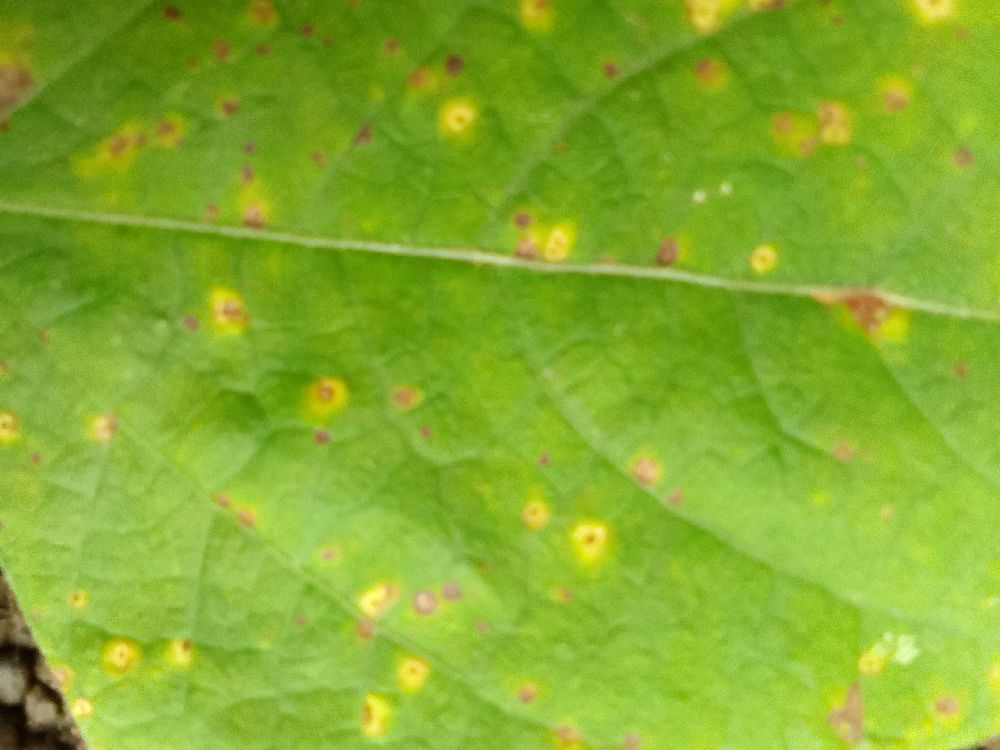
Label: rust